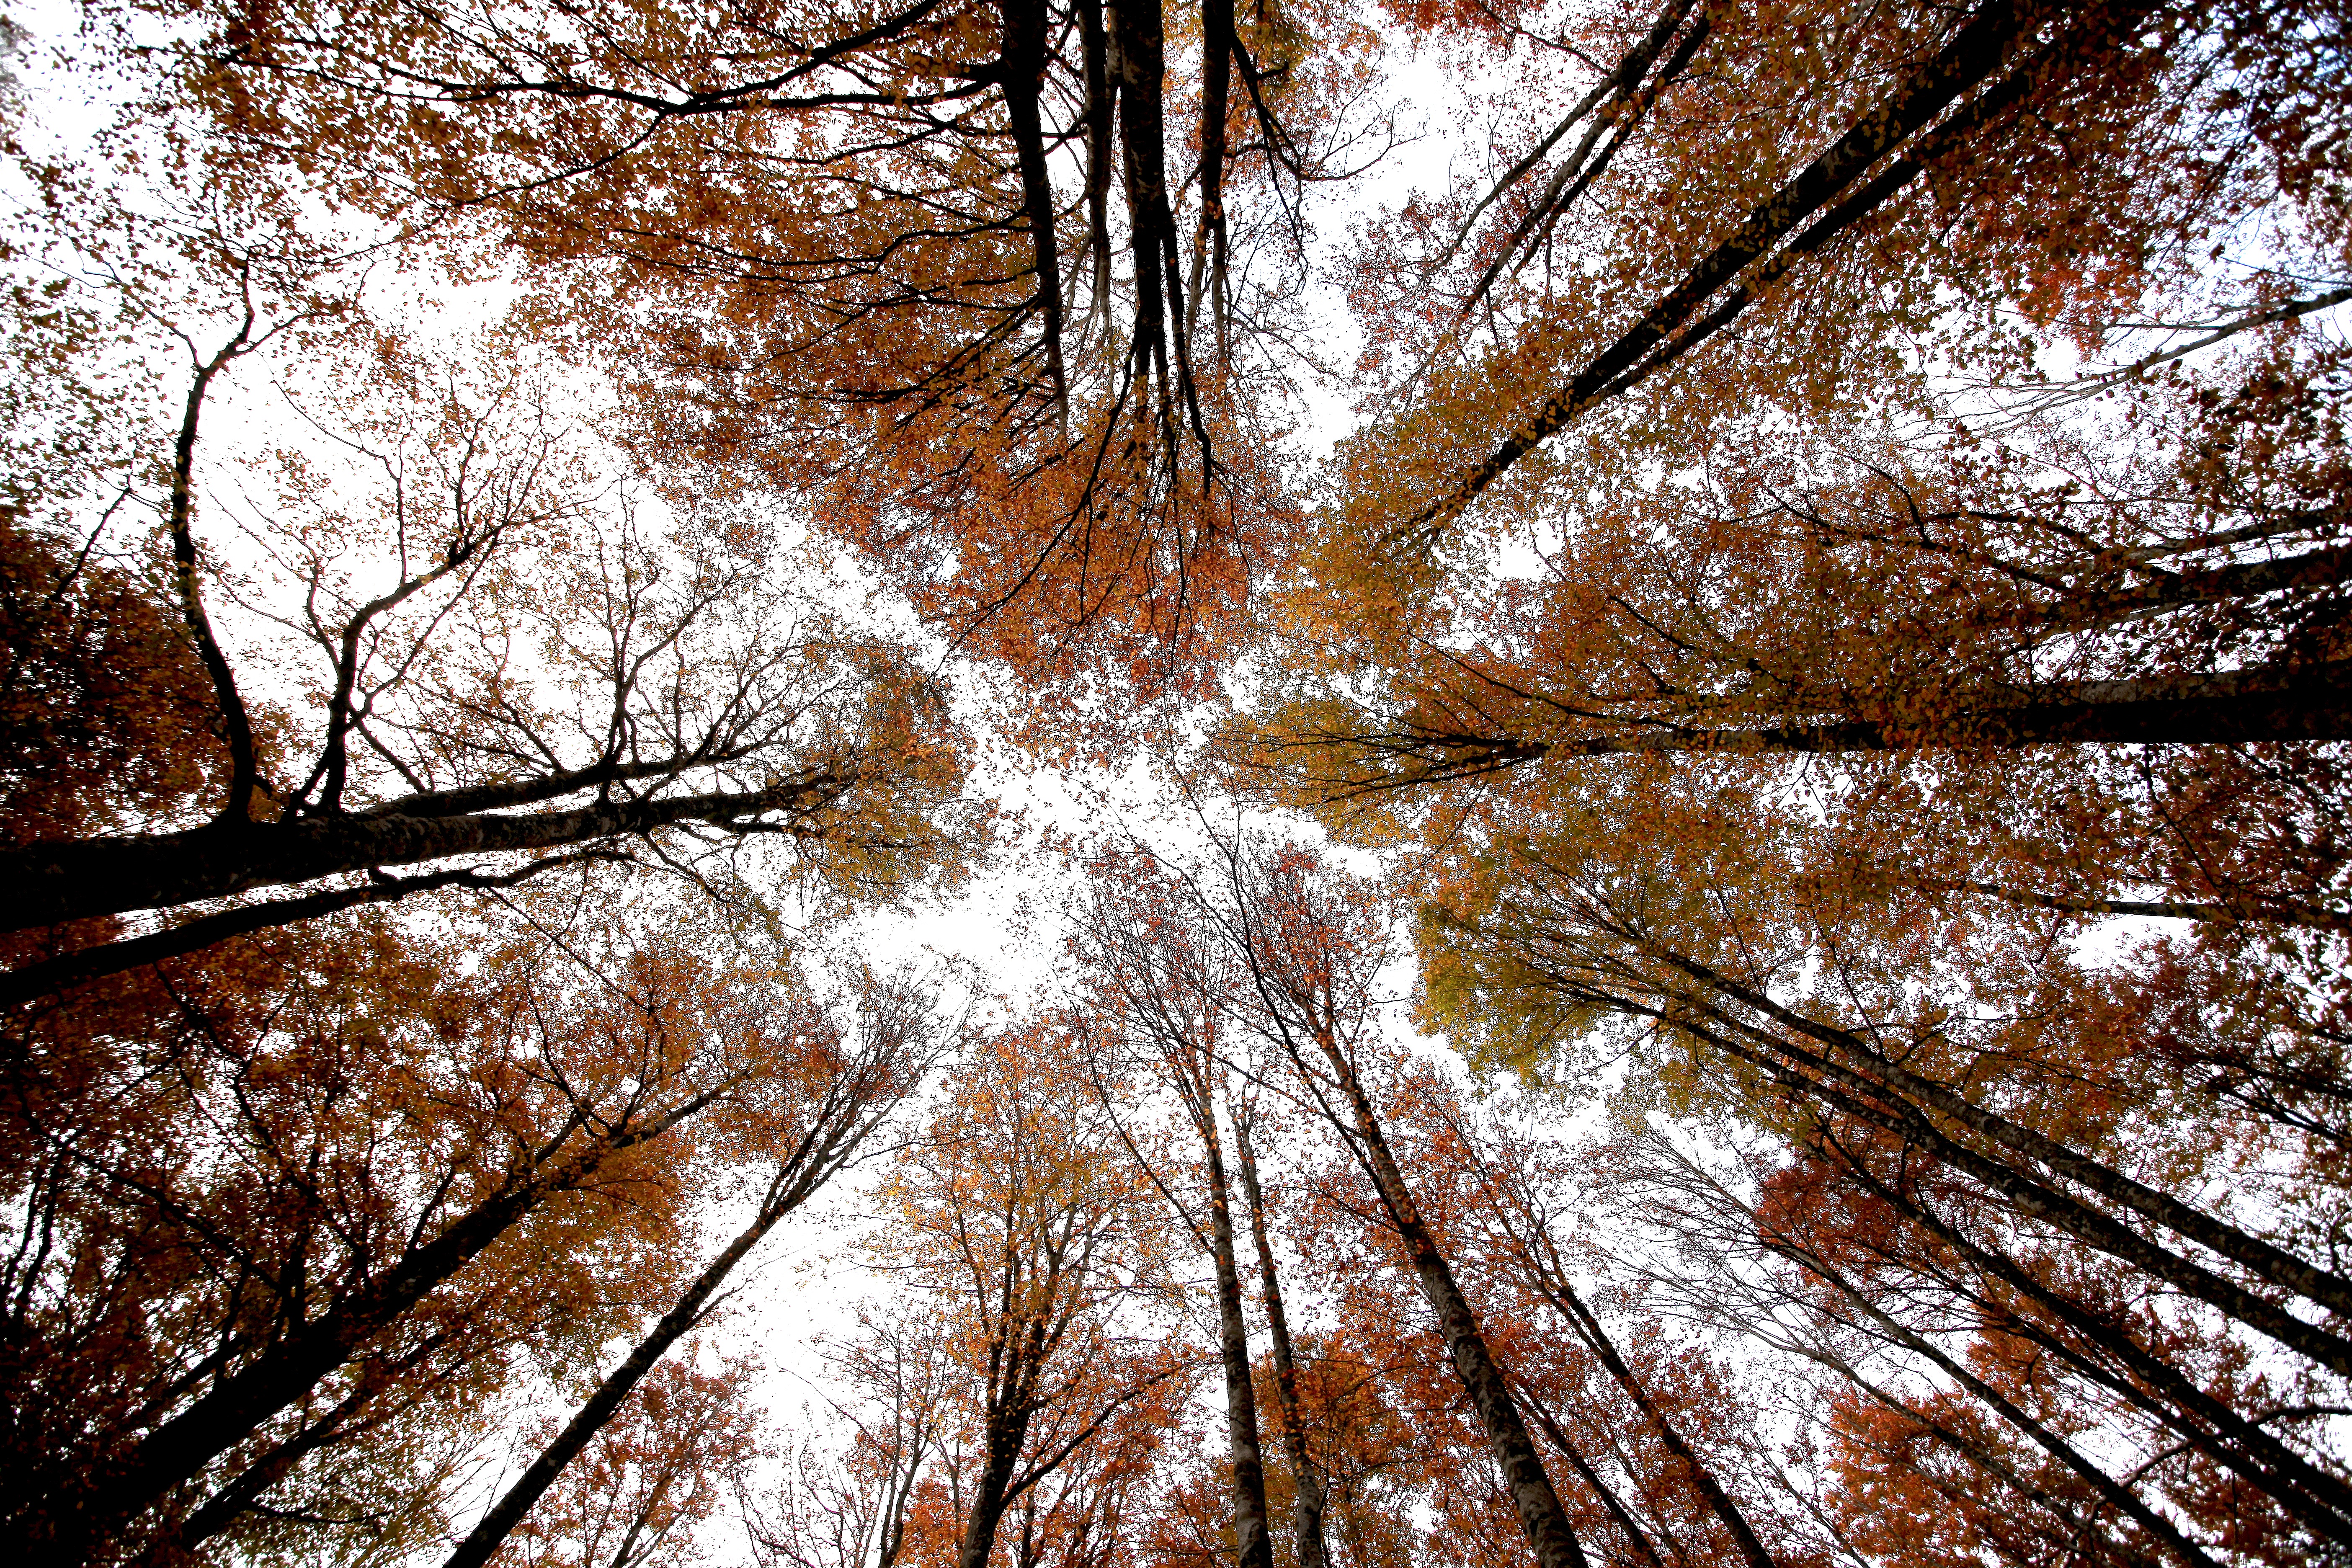
landscape, tree, nature, forest, branch, snow, winter, plant, sky, sunlight, leaf, flower, frost, trunk, autumn, weather, contrast, season, trees, branches, woodland, habitat, freezing, natural environment, woody plant